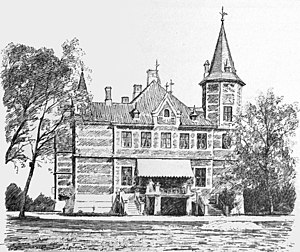
Stamhuset Giesegaard
Giesegård i slutningen af 1800-tallet
Giesegård er en hovedgård der er oprettet i 1668 af Frederik Giese. Gården ligger i Nordrupøster Sogn i Ringsted Kommune på Sjælland (Seeland Denmark)
Stamhuset Giesegaard eller "de grevelige Schackske fideikommisgodser" blev oprettet d. 11. december 1776 af Frederik Christian Ottesen greve Schack. Stamhuset blev ophævet i 1922 med lensafløsningen. Det bestod af hører hovedgårdene Giesegård, Spanager, Juellund og Ottestrup samt Gram og Nybøl, de fire førstnævnte bestående af ca. 540 tdr. hartkorn. Jordtilliggendet udgør ca. 3.335 tdr. land, Skovarealet ca. 2.664 tdr. Land.